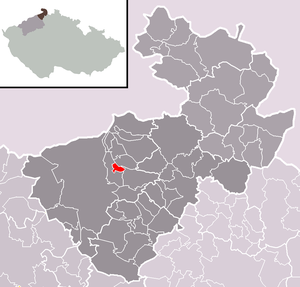
Kámen est une commune du district de Děčín, dans la région d'Ústí nad Labem, en Tchéquie. Sa population s'élevait à 239 habitants en 2018.